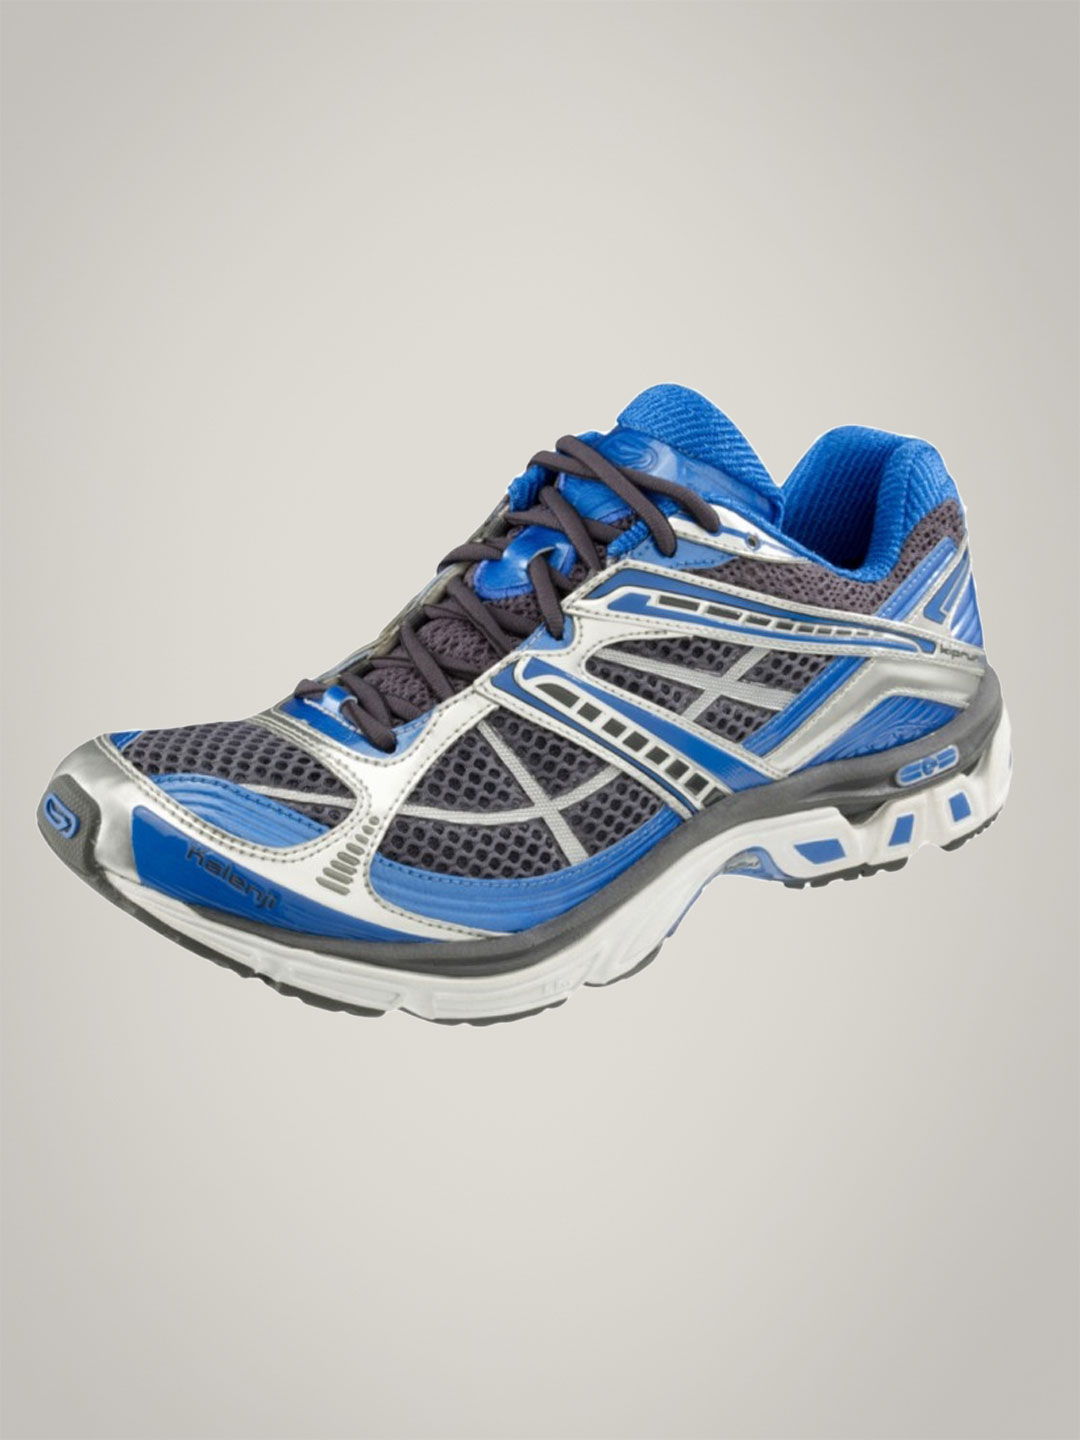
Kalenji Kiprun 2000 Blue Ah10
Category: Footwear / Shoes / Sports Shoes
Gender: Men
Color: Blue
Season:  2011
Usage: Sports